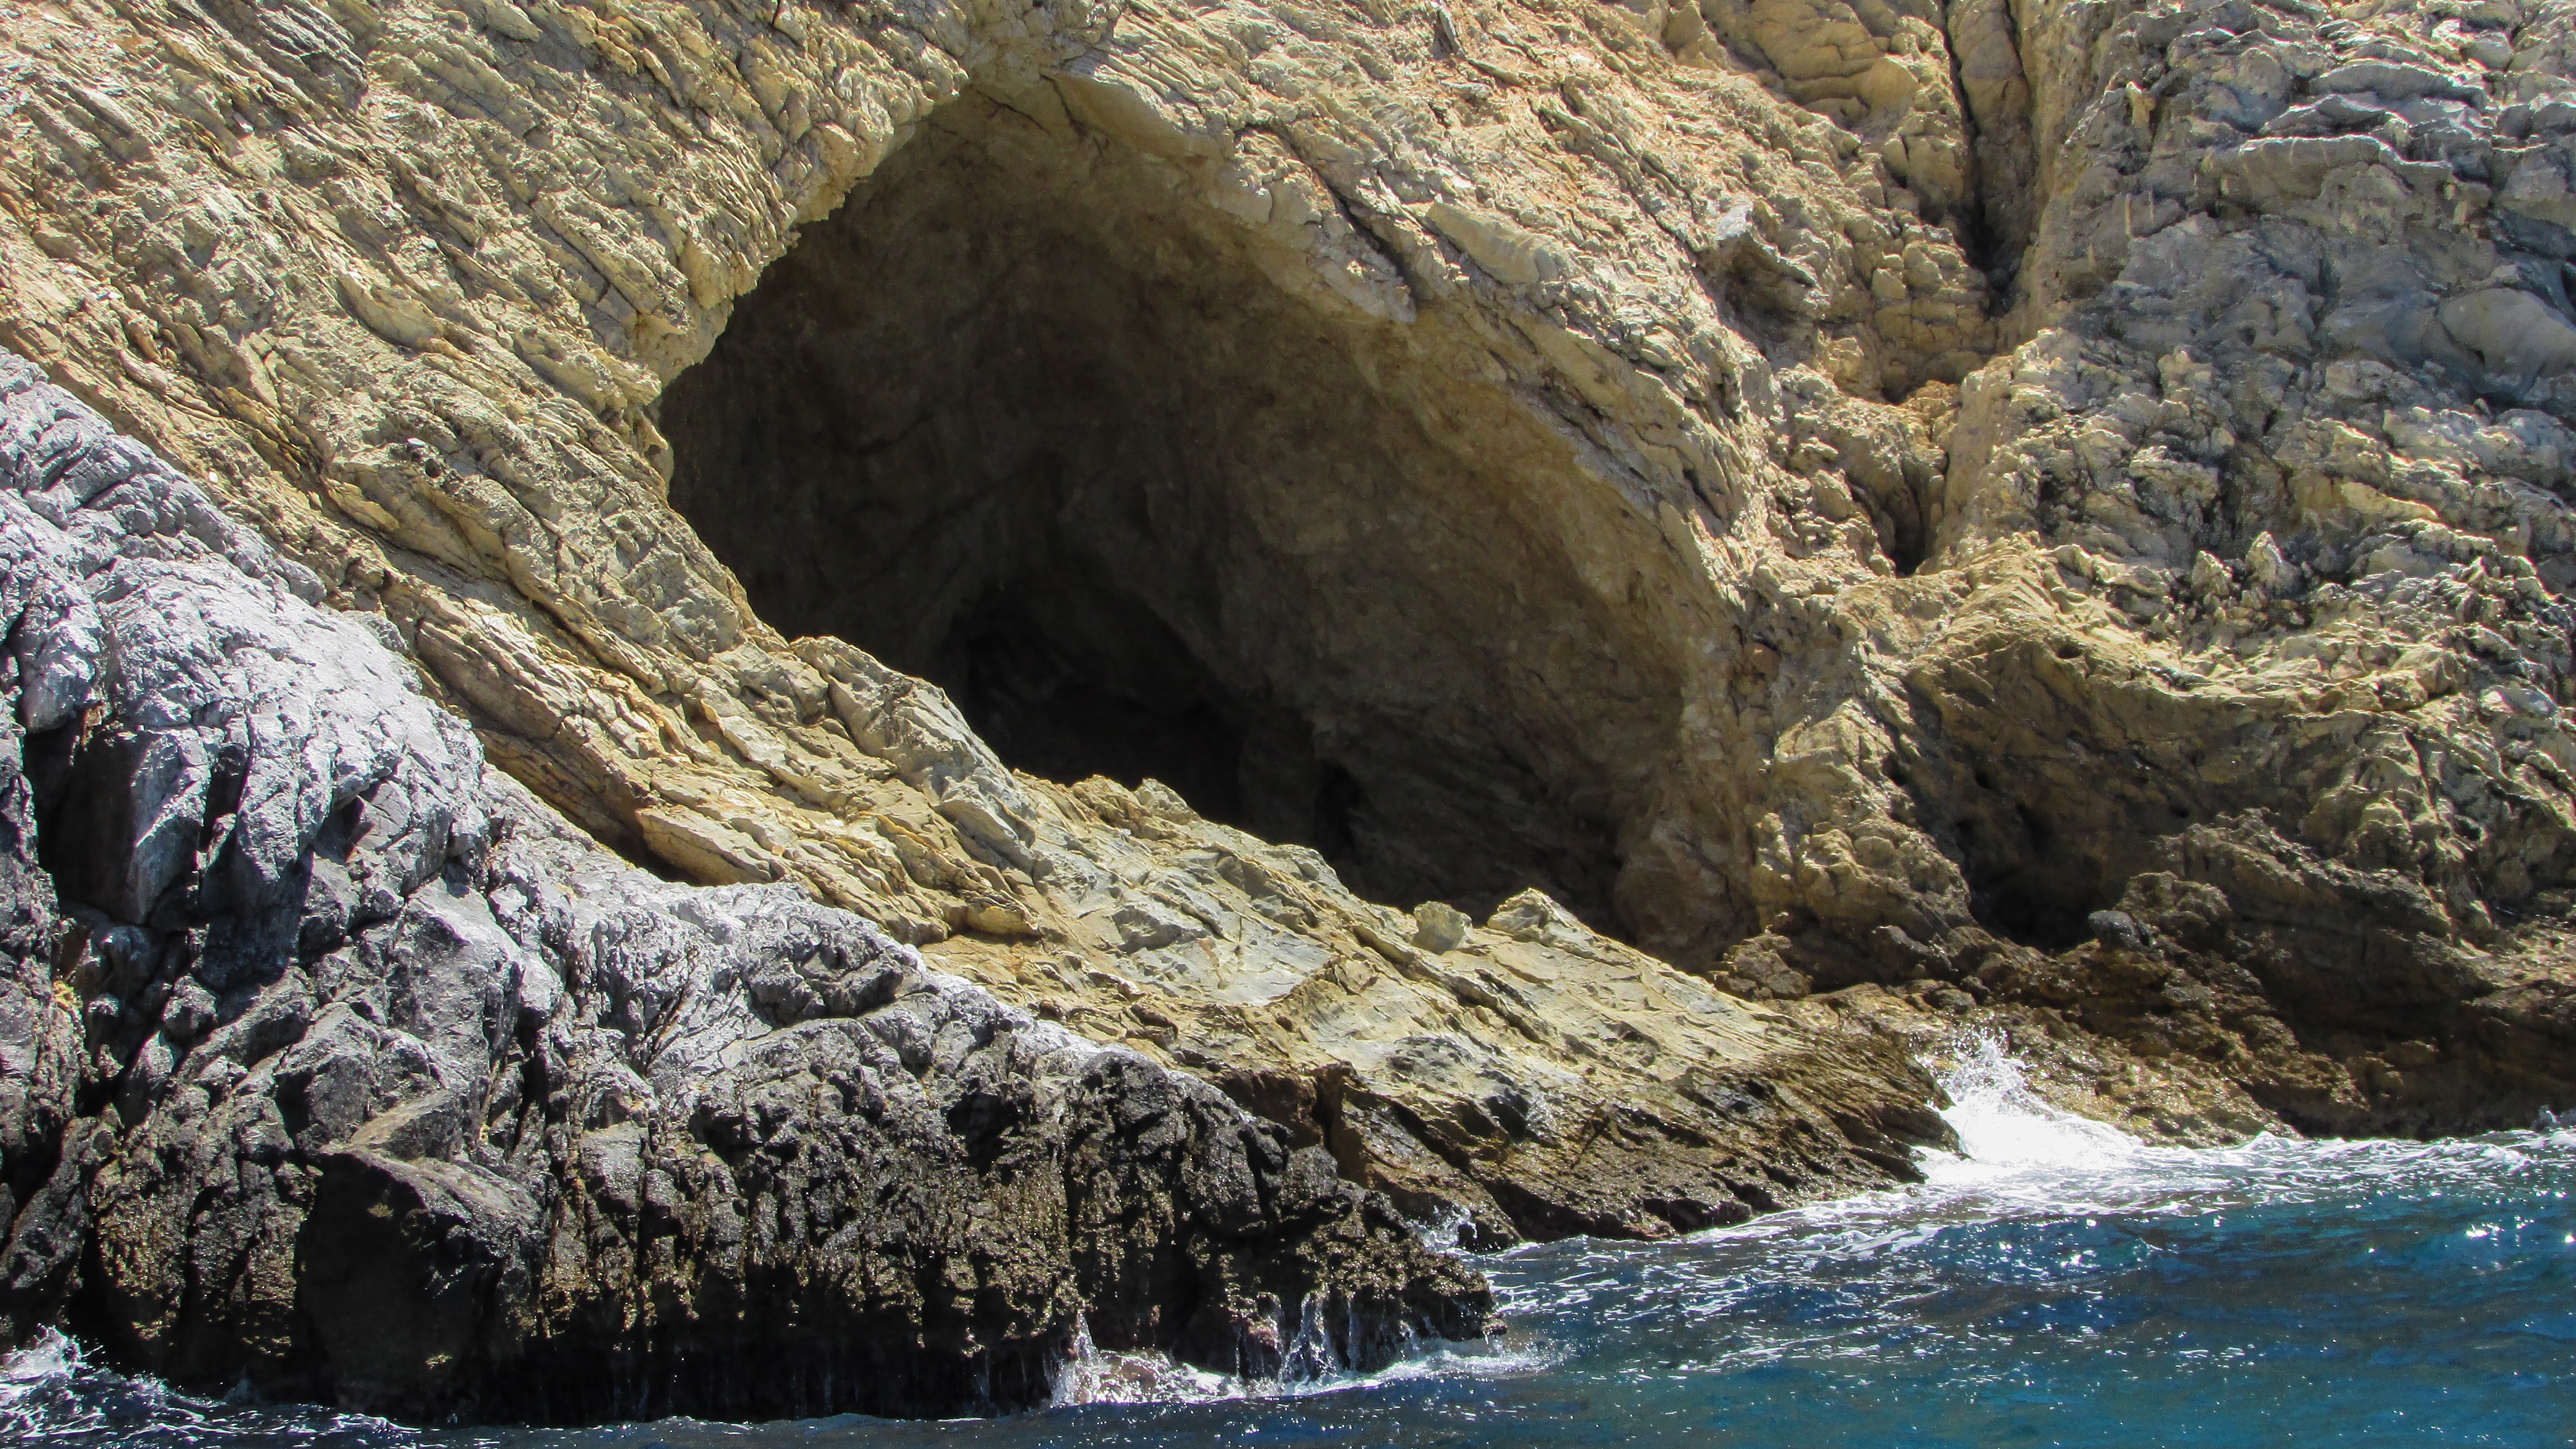
sea, coast, nature, rock, formation, cliff, wild, mediterranean, rapid, island, terrain, geology, greece, cape, wadi, skiathos, landform, natural arch, sea cave, geographical feature